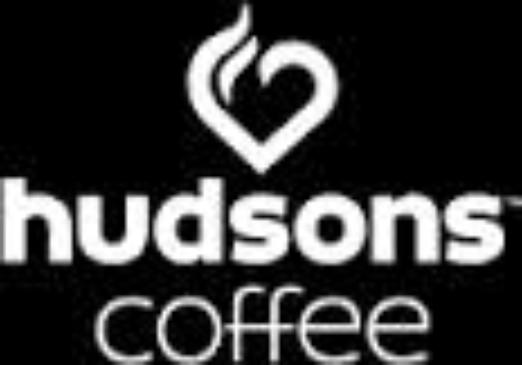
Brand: Hudsons Coffee-2
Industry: Food